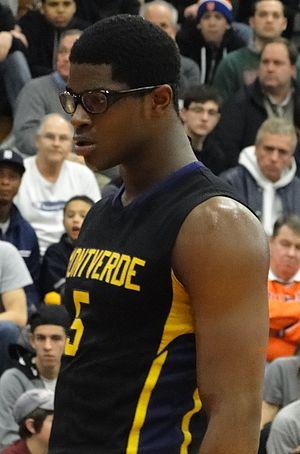
Devin Williams, né le 31 mai 1994, à Cincinnati, en Ohio, est un joueur américain de basket-ball. Il évolue au poste d'ailier fort.